Vilhelm Tveteraas

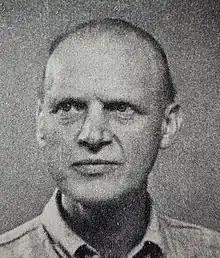
Vilhelm Tveteraas

Vilhelm Tveteraas (18 April 1898 – 4 January 1972) was a Norwegian printmaker, painter and illustrator.